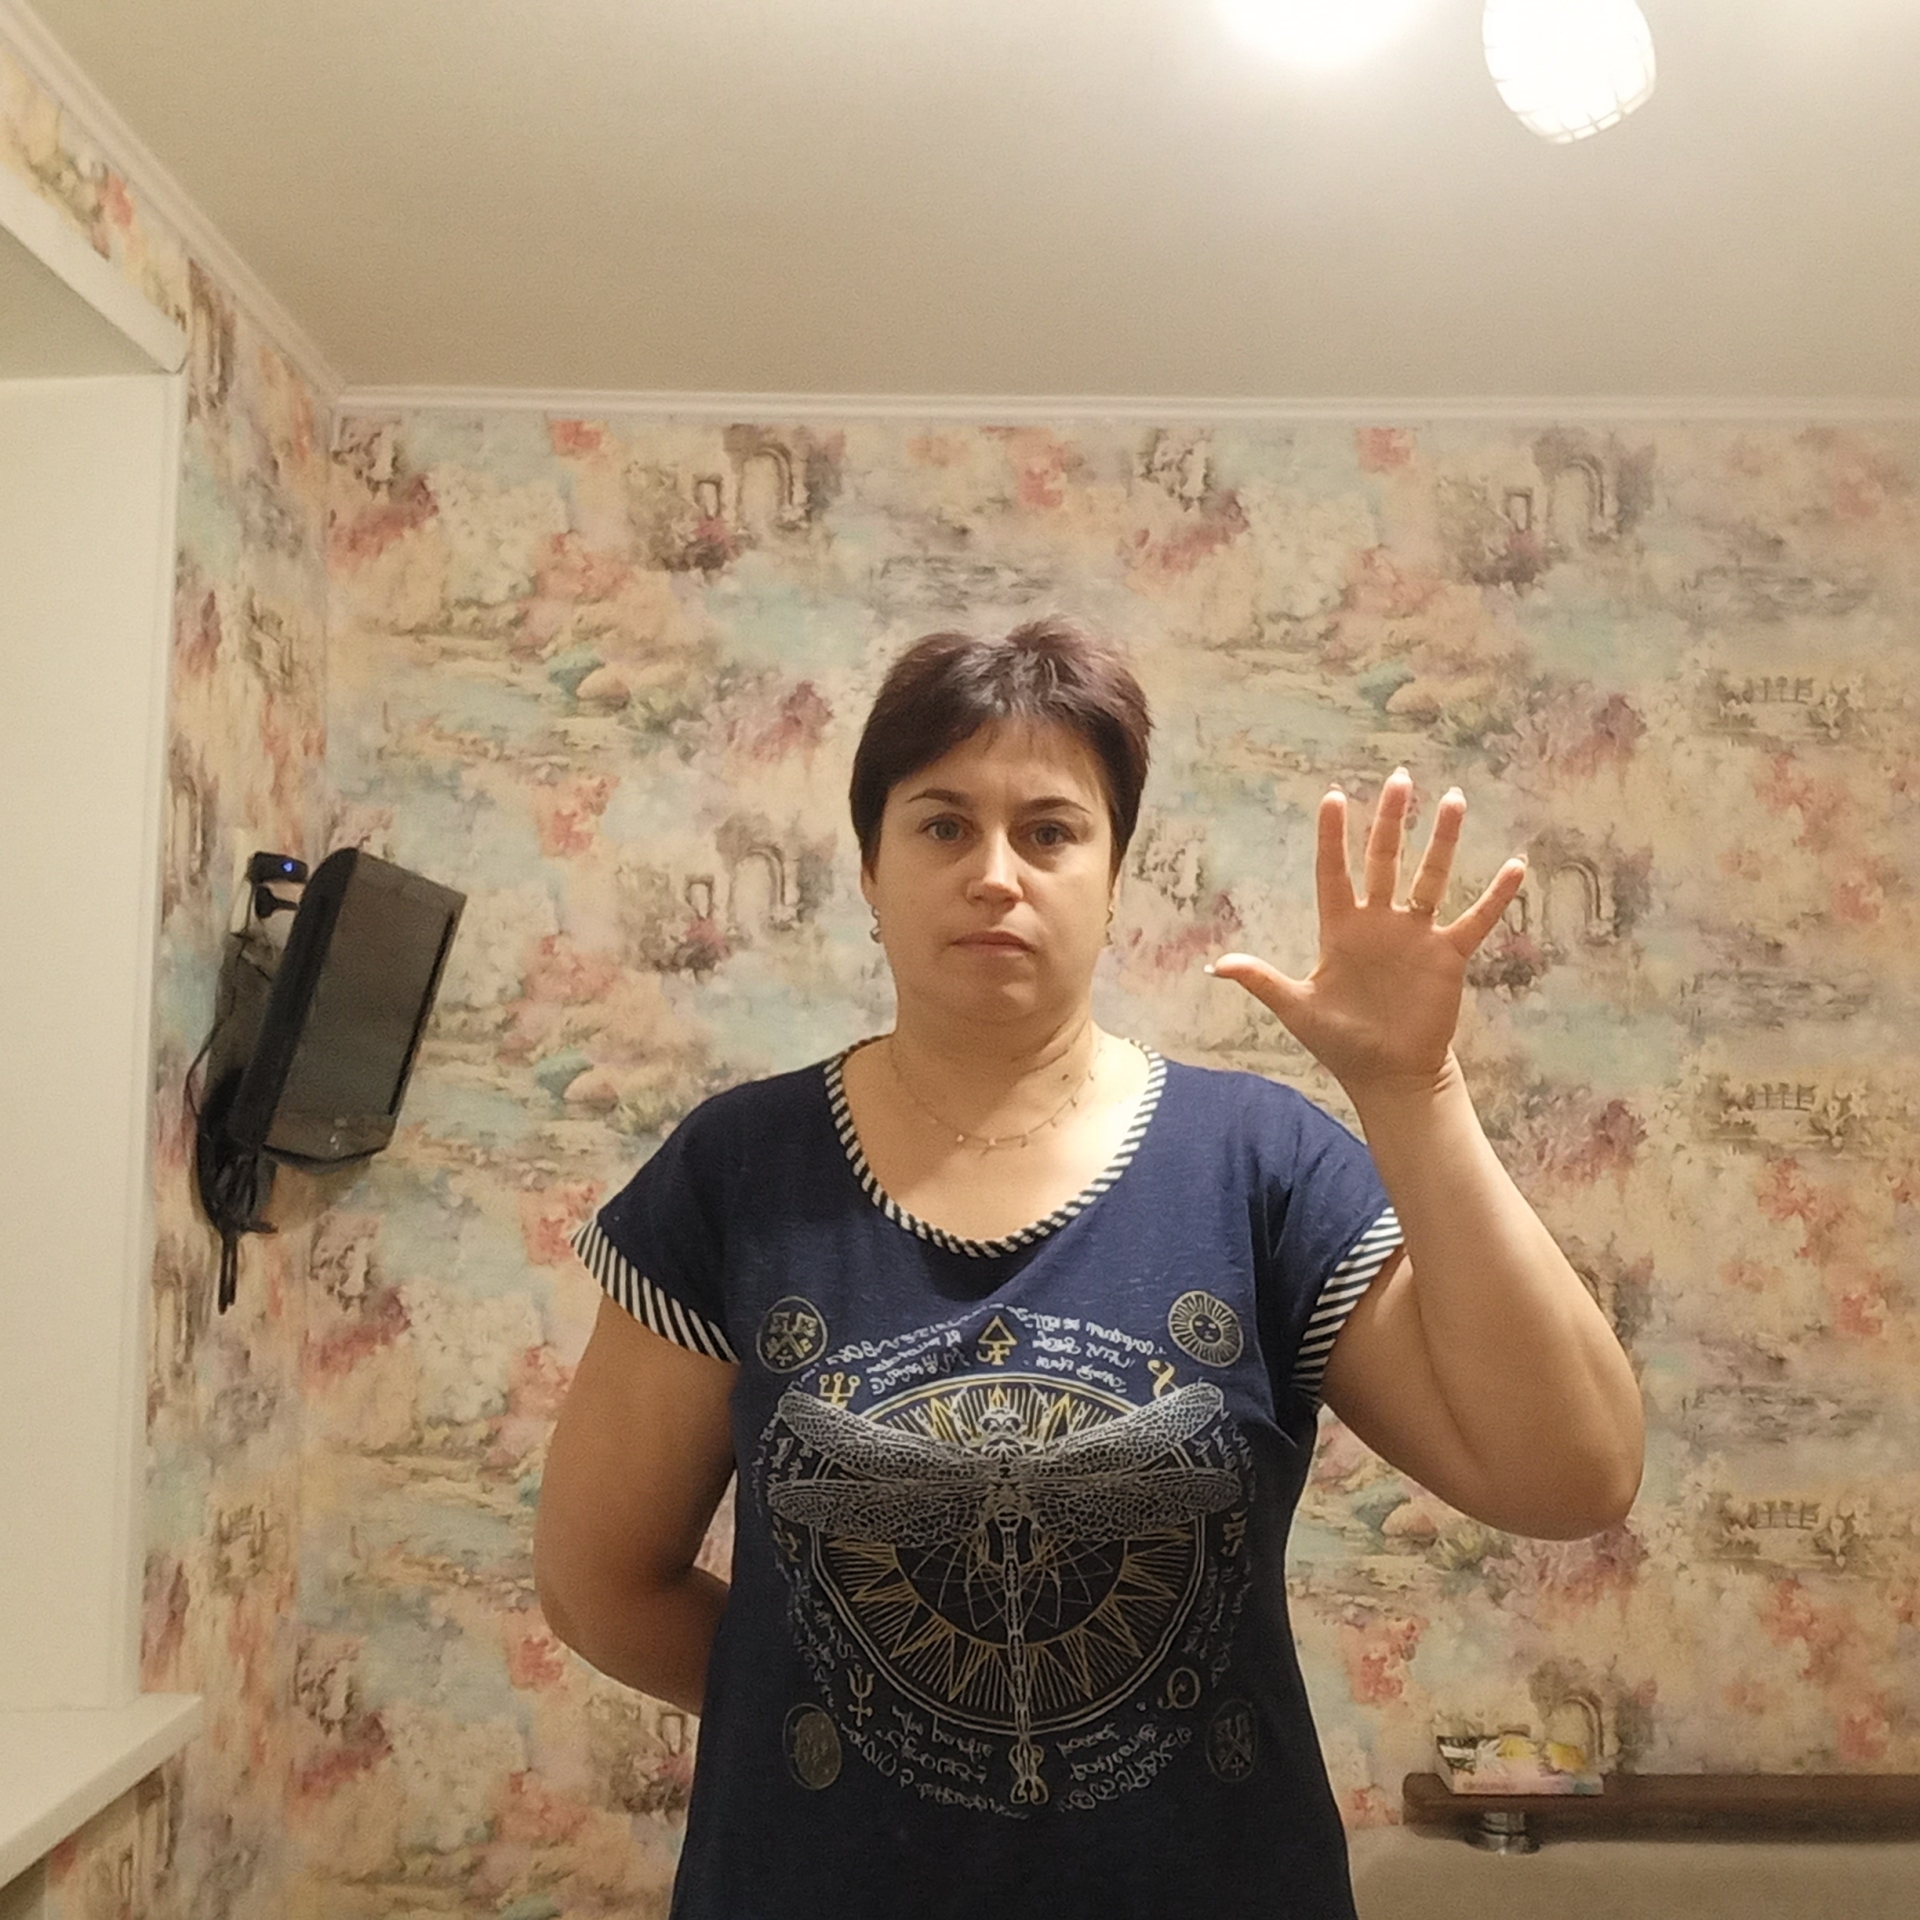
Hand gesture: palm